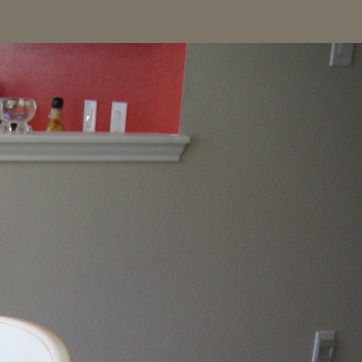
Material: painted